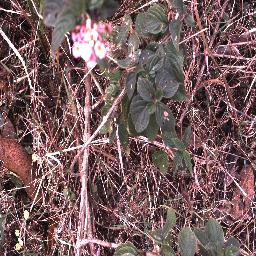
Label: lantana